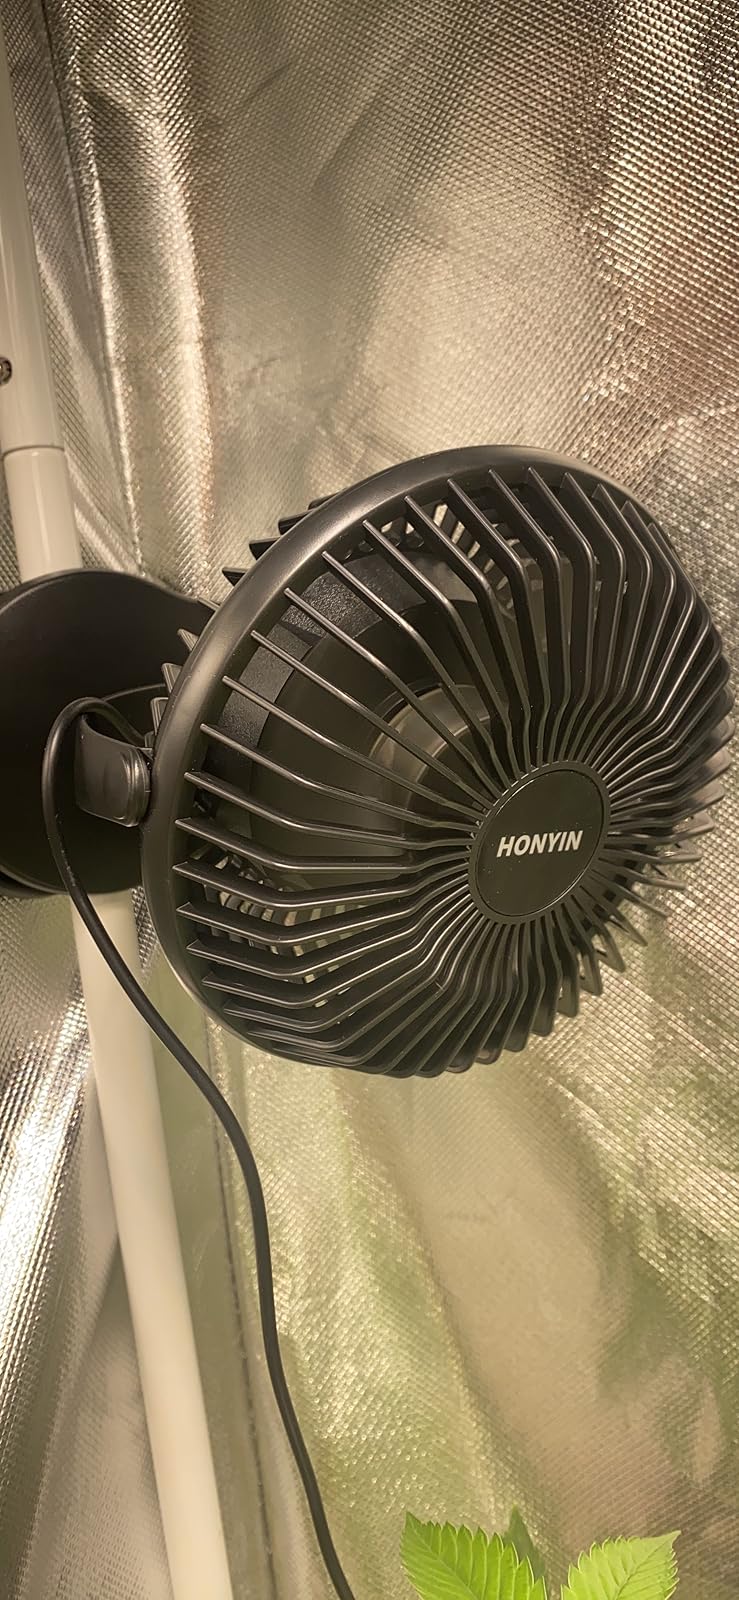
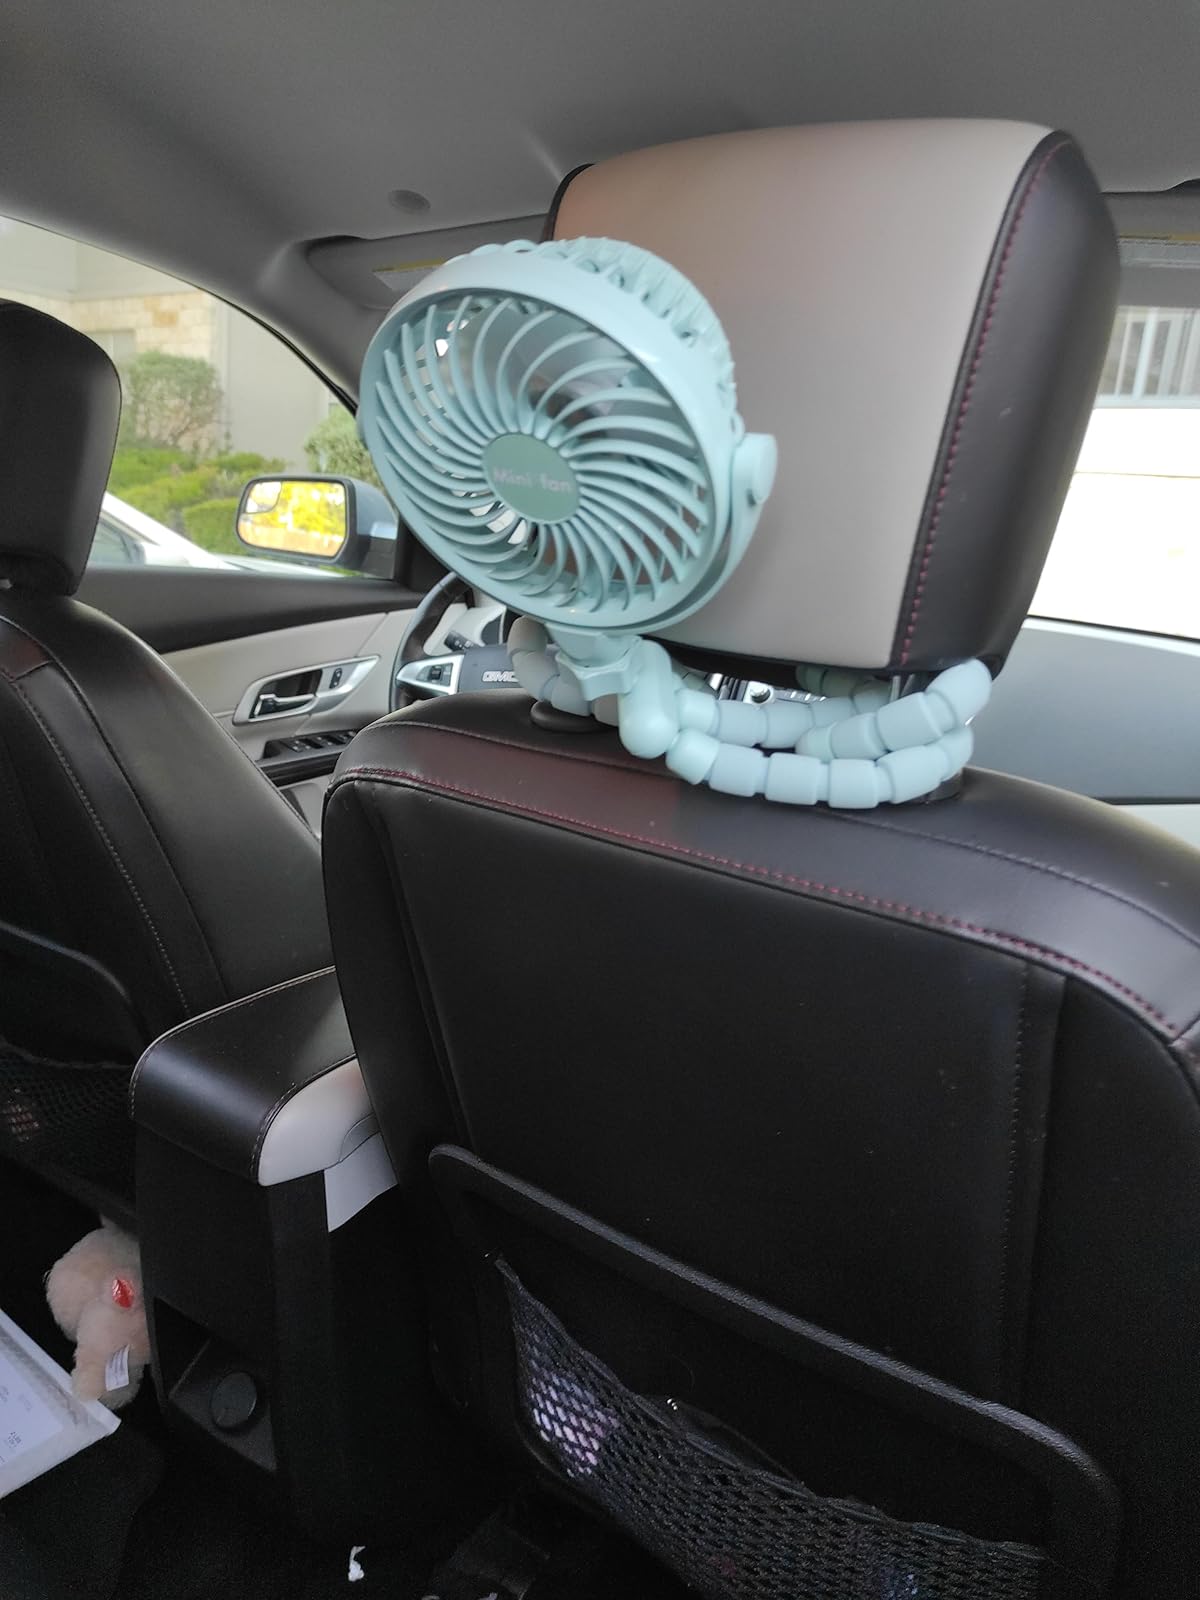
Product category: fan
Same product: no